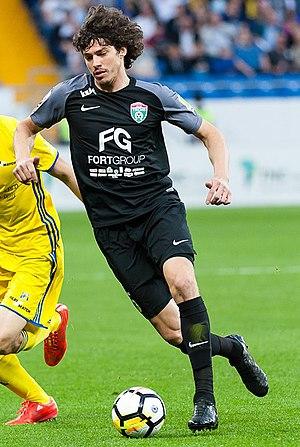
Andreï Valeriévitch Bouïvolov, né le 12 janvier 1987 à Balakhna, est un footballeur russe évoluant au poste de défenseur central. Il joue actuellement au Chakhtior Karagandy.